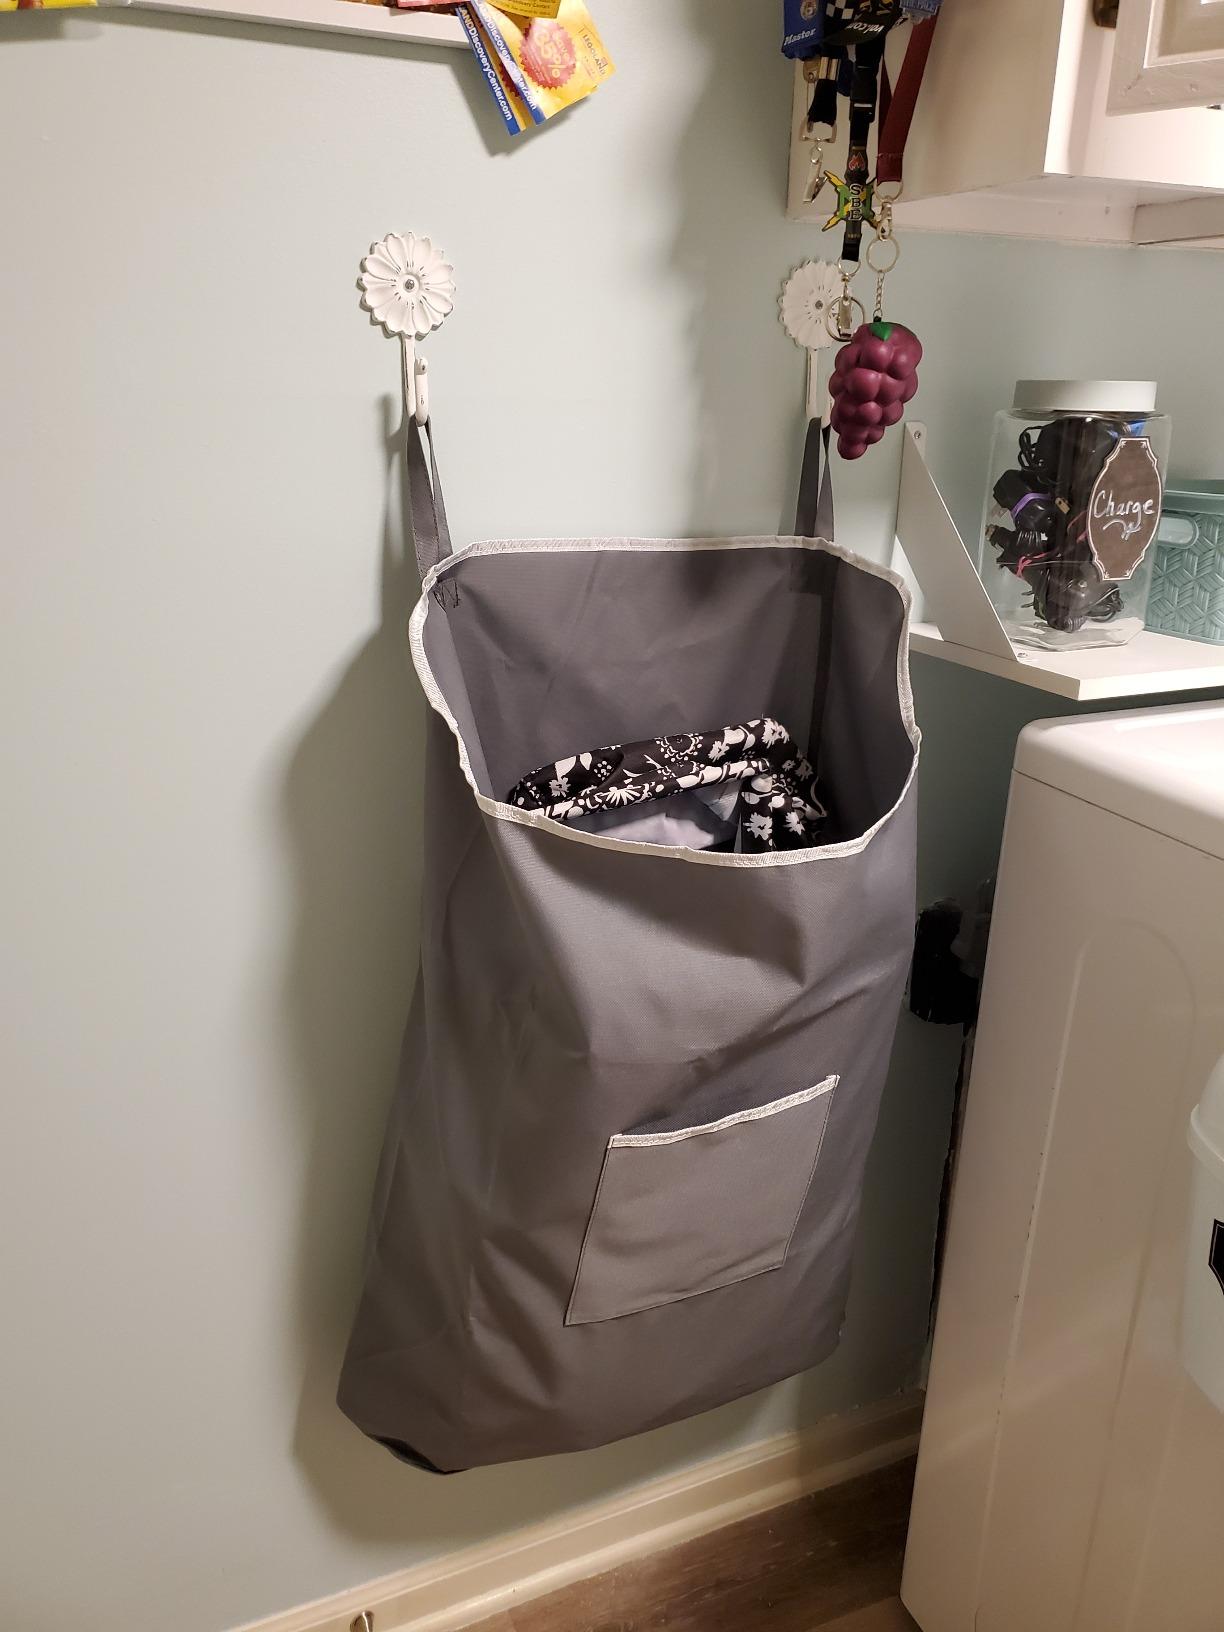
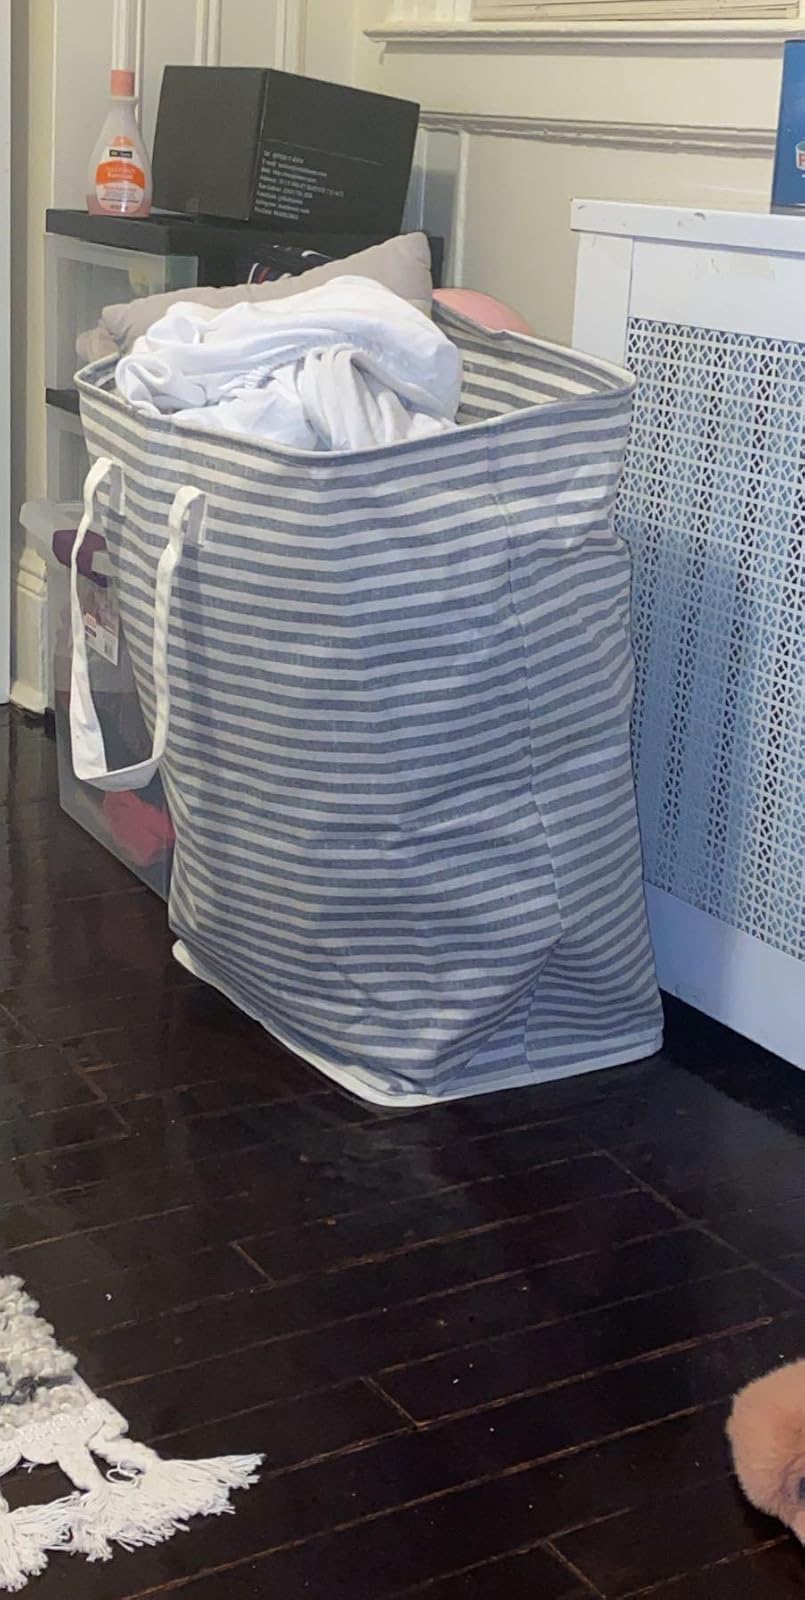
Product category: items_hamper
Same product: no